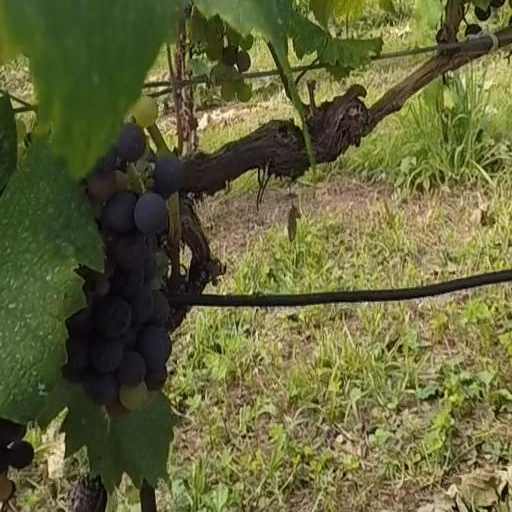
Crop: grape